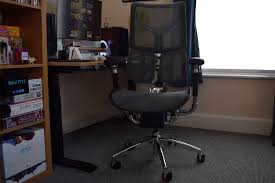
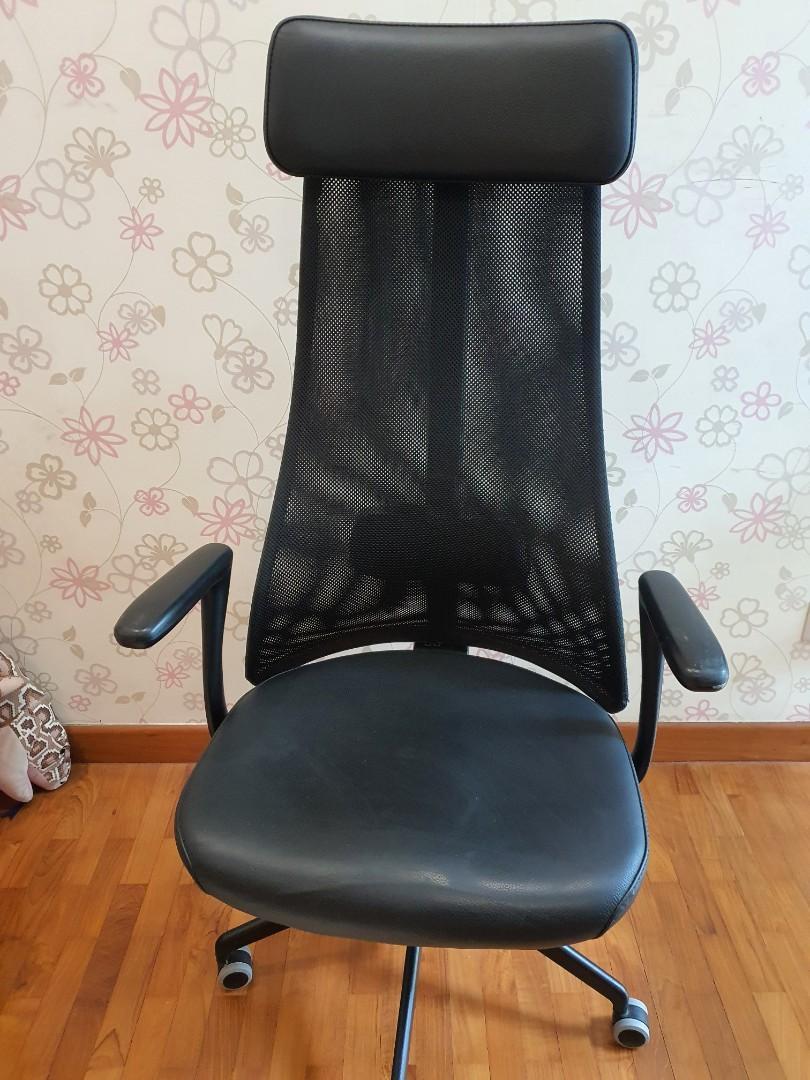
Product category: items_chair
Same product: no